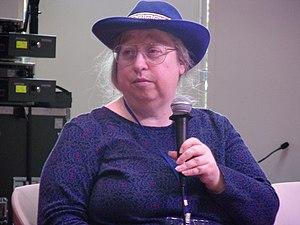
Jo Walton aux Utopiales 2019.
Jo Walton, née le 1ᵉʳ décembre 1964 à Aberdare au Pays de Galles, est une romancière britannique de science-fiction et de fantasy.